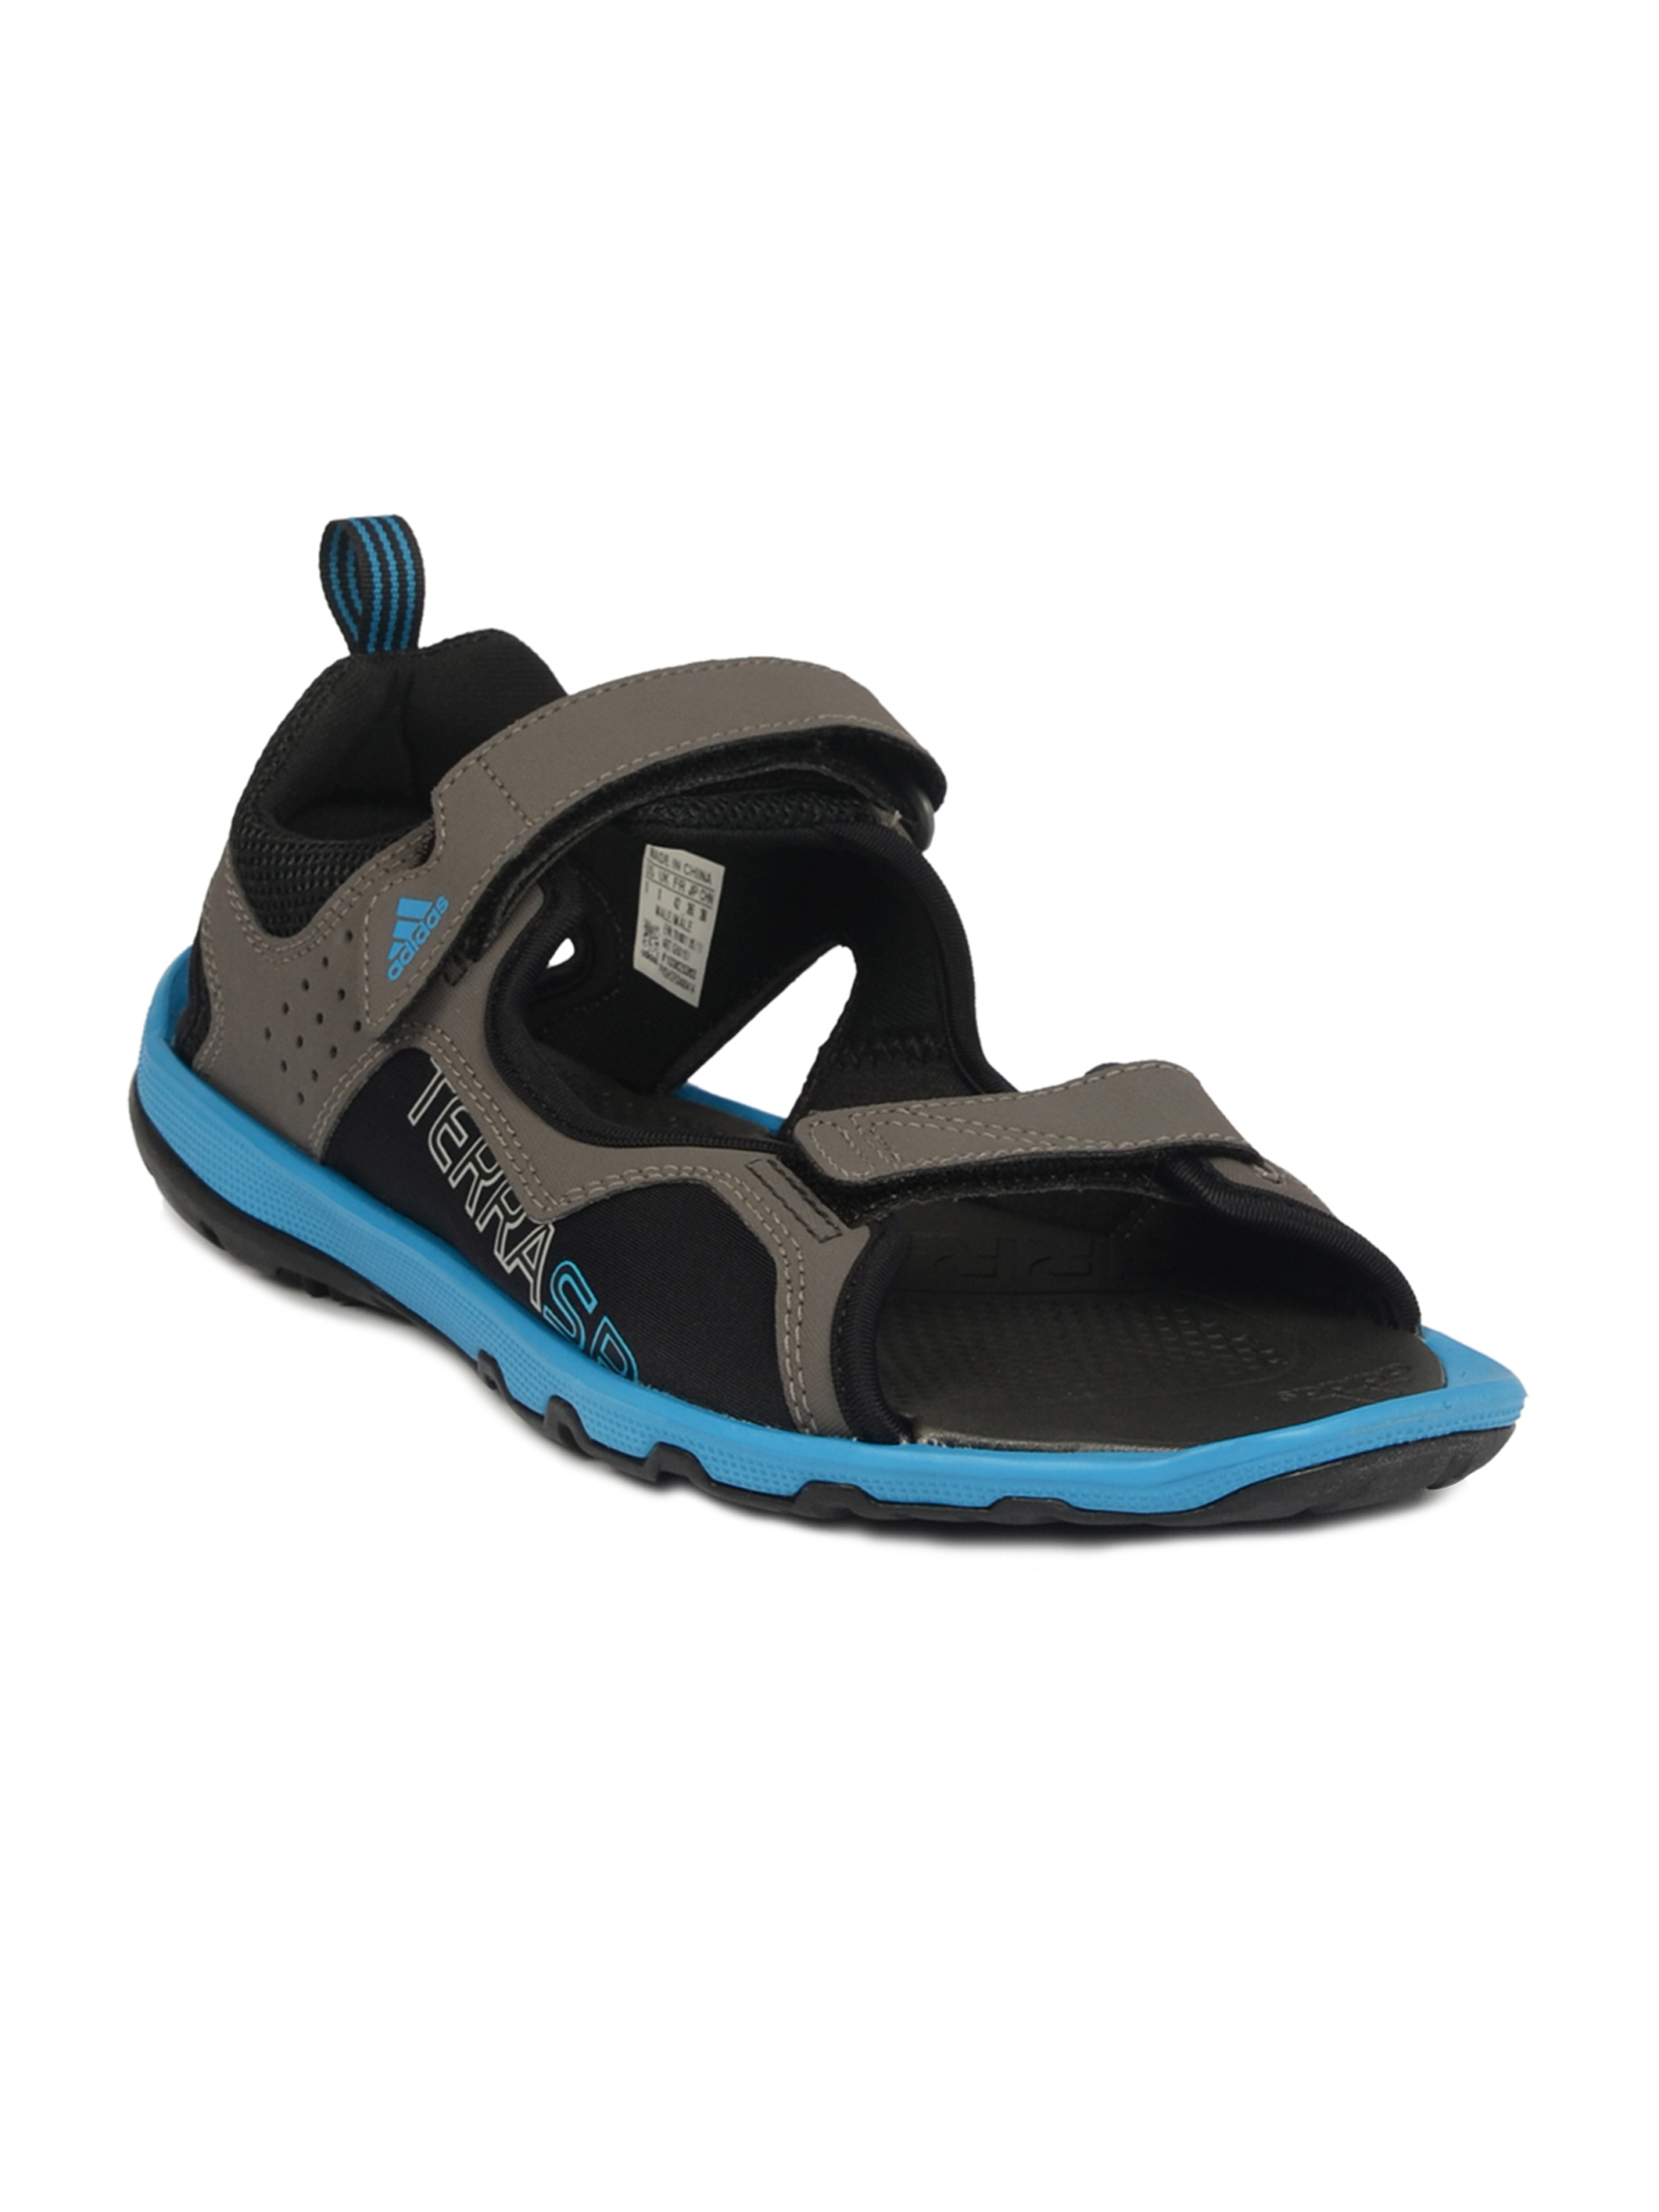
ADIDAS Men Terra Sports Syn Grey Sandals
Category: Footwear / Sandal / Sandals
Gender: Men
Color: Grey
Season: Fall 2011
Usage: Casual